Sustainable landscape architecture

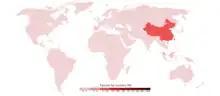
The Eastern countries that practice Taoism correlate with culturally unique approaches to sustainable landscape architecture.

Instead of altering the environment to benefit humanity, this philosophy states that humans should create the build environment by taking advantage of natural patterns and tendencies (4). Furthermore, this school of thought considers "The Peach Blossom Spring" ideal, which expresses the cultural desire for nature to be a healing oasis for humans. In Eastern culture, nature is the overpowering entity that can care for humanity. This key difference from Western culture influenced a different trajectory of sustainable landscape architecture in Eastern civilization. The first instances of preservation and respect of nature was seen up to 2,000 years ago, via Chinese “gardens of literati”, or scholar gardens. Landscapes like these emphasized controlled borders of landscape design, rather than growth and expansion. Furthermore, ideas of Yin-yang and Feng shui inspired sustainable landscape practices. Yin-yang emphasizes balance, and within the built environment, dictates that natural and manmade components of landscape architecture must be in harmony. Feng shui originates from traditional burial design, and represents the “wind-water” balance. This relationship represents a fluidity of ecological processes and Feng shui aims to protect these natural cycles. Additionally, Feng shui focuses on “Qi” energy of design components, and how this energy can be influenced to inspire the ideal symbiosis between human and nature. Qi can include any resource, such as clean air, water, and suitable soil. Finding a location with Qi and maintaining the integrity of the Qi serves both the environment and the occupants. The principles defining Feng shui divide land into categories of which direction they face, their size, shape, and other parameters that dictate their “qi”, or energy potential. If the balance of a landscape does not cultivate optimal energy, to benefit both the ecosystem and humanity, then sustainable landscape architecture permits “bibo” or “apseung” - an addition or deletion, respectively - of materials. Human intervention therefore, is only used when necessary to increase the symbiosis of a landscape, rather than used simply to benefit human occupants of the area. The most influential aspect of Feng shui is its assessment of the built environment. Instead of quantitatively measuring the well-being of a community’s environment, the environment is assessed based on how it serves the culture, and if processes are in balance. This integrates the ecological well-being with cultural well-being, raising the stakes of the landscape health and connecting it directly to the people. Although Eastern culture emphasizes a harmonious and mutual benefit in humanity’s relationship with nature, critics point out that Eastern culture tends to emphasize landscape design on beauty, rather than function.